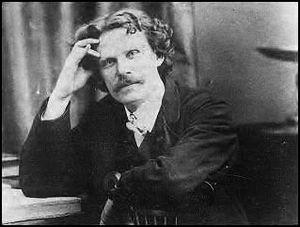
Daniel Dunglas Home est un médium et voyant écossais, devenu célèbre au cours du XIXᵉ siècle grâce à de nombreuses exhibitions de ses prétendus dons de lévitation et de médiumnité. Il était aussi soi-disant capable de produire à volonté des claquements et des cognements dans les maisons.
Robert Chambers, né le 10 juillet 1802 à Peebles en Écosse et mort le 17 mars 1871 à St Andrews, est un naturaliste, éditeur et écrivain écossais.
Un ectoplasme est une substance, de nature indéterminée, prenant une forme plus ou moins précise, extériorisée par un médium en état de transe. Bien que relatée par de nombreux témoins présumés, l'existence des ectoplasmes n'a jamais été scientifiquement démontrée.